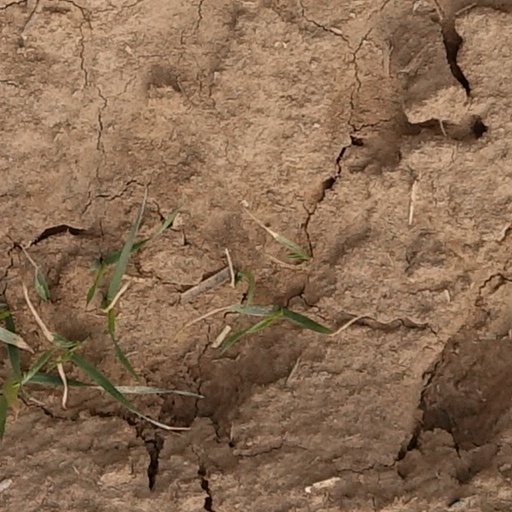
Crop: wheat